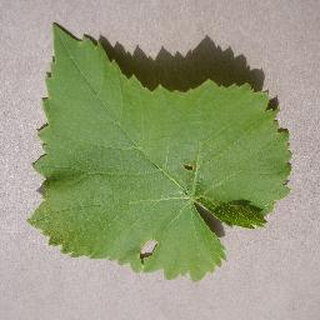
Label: healthy_grape